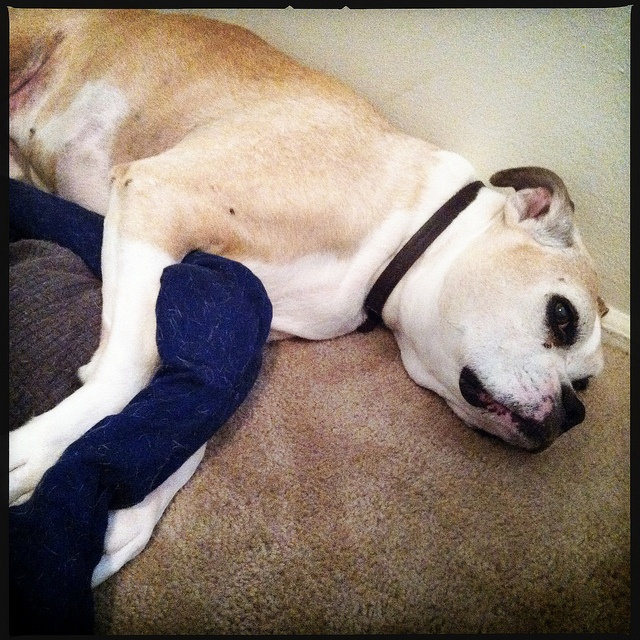
A brown and white dog laying on a floor.
a dog laying on the ground in a room.
a dog laying on the floor between a blue bed and a wall
a cream colored dog lying on a brown carpet.
A dog that ls laying down on a carpet.